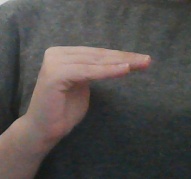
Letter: haa